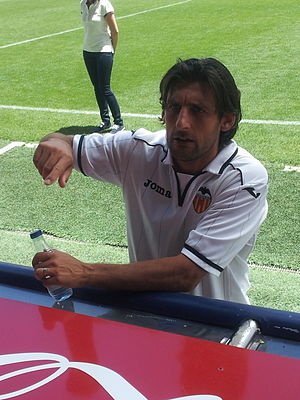
Miguel Ángel Angulo
Miguel Ángel Angulo Valderrey er en spansk tidligere fodboldspiller, der spillede som offensiv midtbanespiller. Han var på klubplan primært tilknyttet Valencia CF, hvor han spillede 13 sæsoner.